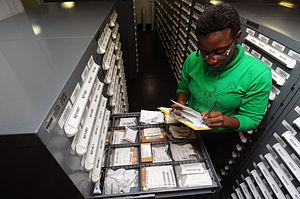
Un approvisionneur est une personne qui a la responsabilité de commander les matières premières et produits chimiques, nécessaires à la fabrication du produit, et veiller à ce qu'ils arrivent en temps et quantités. Il détermine les quantités nécessaires, ainsi que les dates de livraisons nécessaires. Dans les sociétés achetant de très gros volumes, en flux tendus, l'approvisionneur doit non seulement décider des dates et quantités, mais même des heures de livraisons, voire gérer des flux L'approvisionneur suit les livraisons des fournisseurs et anticipe les problèmes.